Friedrich Wilhelm Carl Umbreit

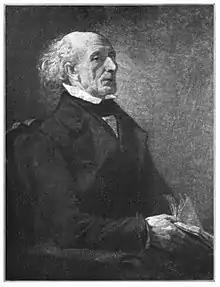

Friedrich Wilhelm Carl/Karl Umbreit (April 11, 1795, Sonneborn, Thüringen - April 26, 1860, Heidelberg) was a German Protestant theologian and a Hebrew Bible scholar.